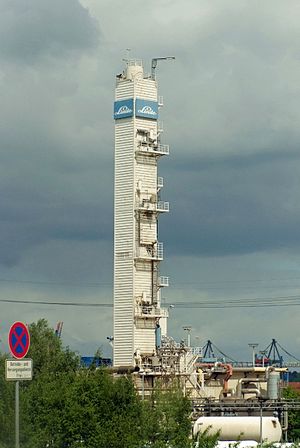
Linde AG
Linde Gas, Hamburg-Wilhelmsburg
Linde AG branded The Linde Group er en tysk international industriel gas- og ingeniørvirksomhed. Linde-koncernen er børsnoteret gennem Deutsche Börse og SIX Swiss Exchange i Schweiz. Lindes aktier udgør en del af DAX-aktieindekset. Koncernens hovedsæde ligger i München, desuden er der støttefunktioner i Surrey, England.